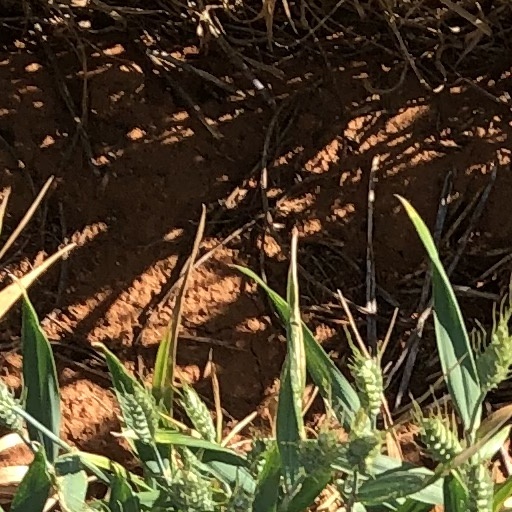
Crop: wheat